Leather jacket

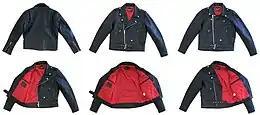
Different parts of a leather jacket

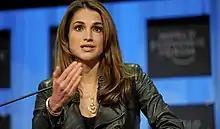
Queen Rania of Jordan in a leather jacket at the 2010 World Economic Forum

A leather jacket is a jacket-length coat that is usually worn on top of other apparel or item of clothing, and made from the tanned hide of various animal skins. The leather material is typically dyed black, or various shades of brown, but a wide range of colors is possible. Leather jackets can be designed for many purposes, and specific styles have been associated with subcultures such as greasers, motorcyclists, and bikers, gangsters, military aviators (especially during and directly after World War II) and music subcultures (punks, goths, metalheads, rivetheads), who have worn the garment for protective or fashionable reasons, and occasionally to create a potentially intimidating appearance.